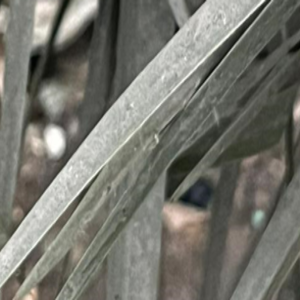
Label: Parlatoria Blanchardi